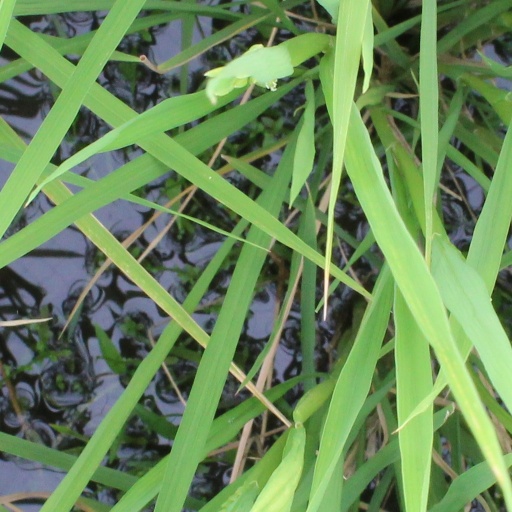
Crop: rice